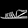
Label: Sandal